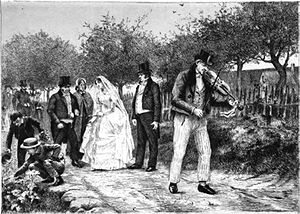
Madame Bovary / Handling
Emma Bovarys bryllup.
Madame Bovary er en roman af den franske forfatter Gustave Flaubert. Den udkom i 1857 og er en af de største realistiske romaner. Den var genstand for en af litteraturhistoriens mest berygtede retssager: Hans skildring af utroskab blev betragtet som anstødelig og til fare for den offentlige moral, og Flaubert måtte forsvare sit værk i retssalen. Han blev frifundet.